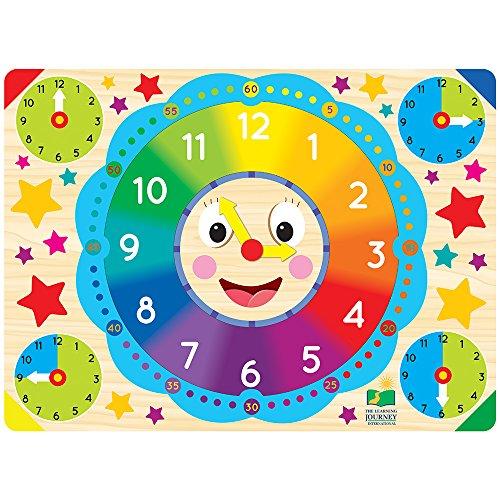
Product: The Learning Journey: Lift & Learn Clock Puzzle - Pictures Underneath Each Piece - Alphabet and Phonics Learning Toy
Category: Toys & Games | Baby & Toddler Toys
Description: LEARN ABOUT CLOCKS and TELLING THE TIME – The Lift and Learn Clock Puzzle teaches children how the clock works and introduces the concept of telling the time in a fun, exploratory way.
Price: $10.83
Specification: ProductDimensions:15x0.3x11inches|ItemWeight:1.4pounds|ShippingWeight:1.4pounds(Viewshippingratesandpolicies)|DomesticShipping:ItemcanbeshippedwithinU.S.|InternationalShipping:ThisitemcanbeshippedtoselectcountriesoutsideoftheU.S.LearnMore|ASIN:B06X41NM47|Itemmodelnumber:286753|Manufacturerrecommendedage:36months-6years